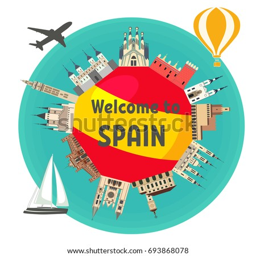
famous landmarks around the flag with text .